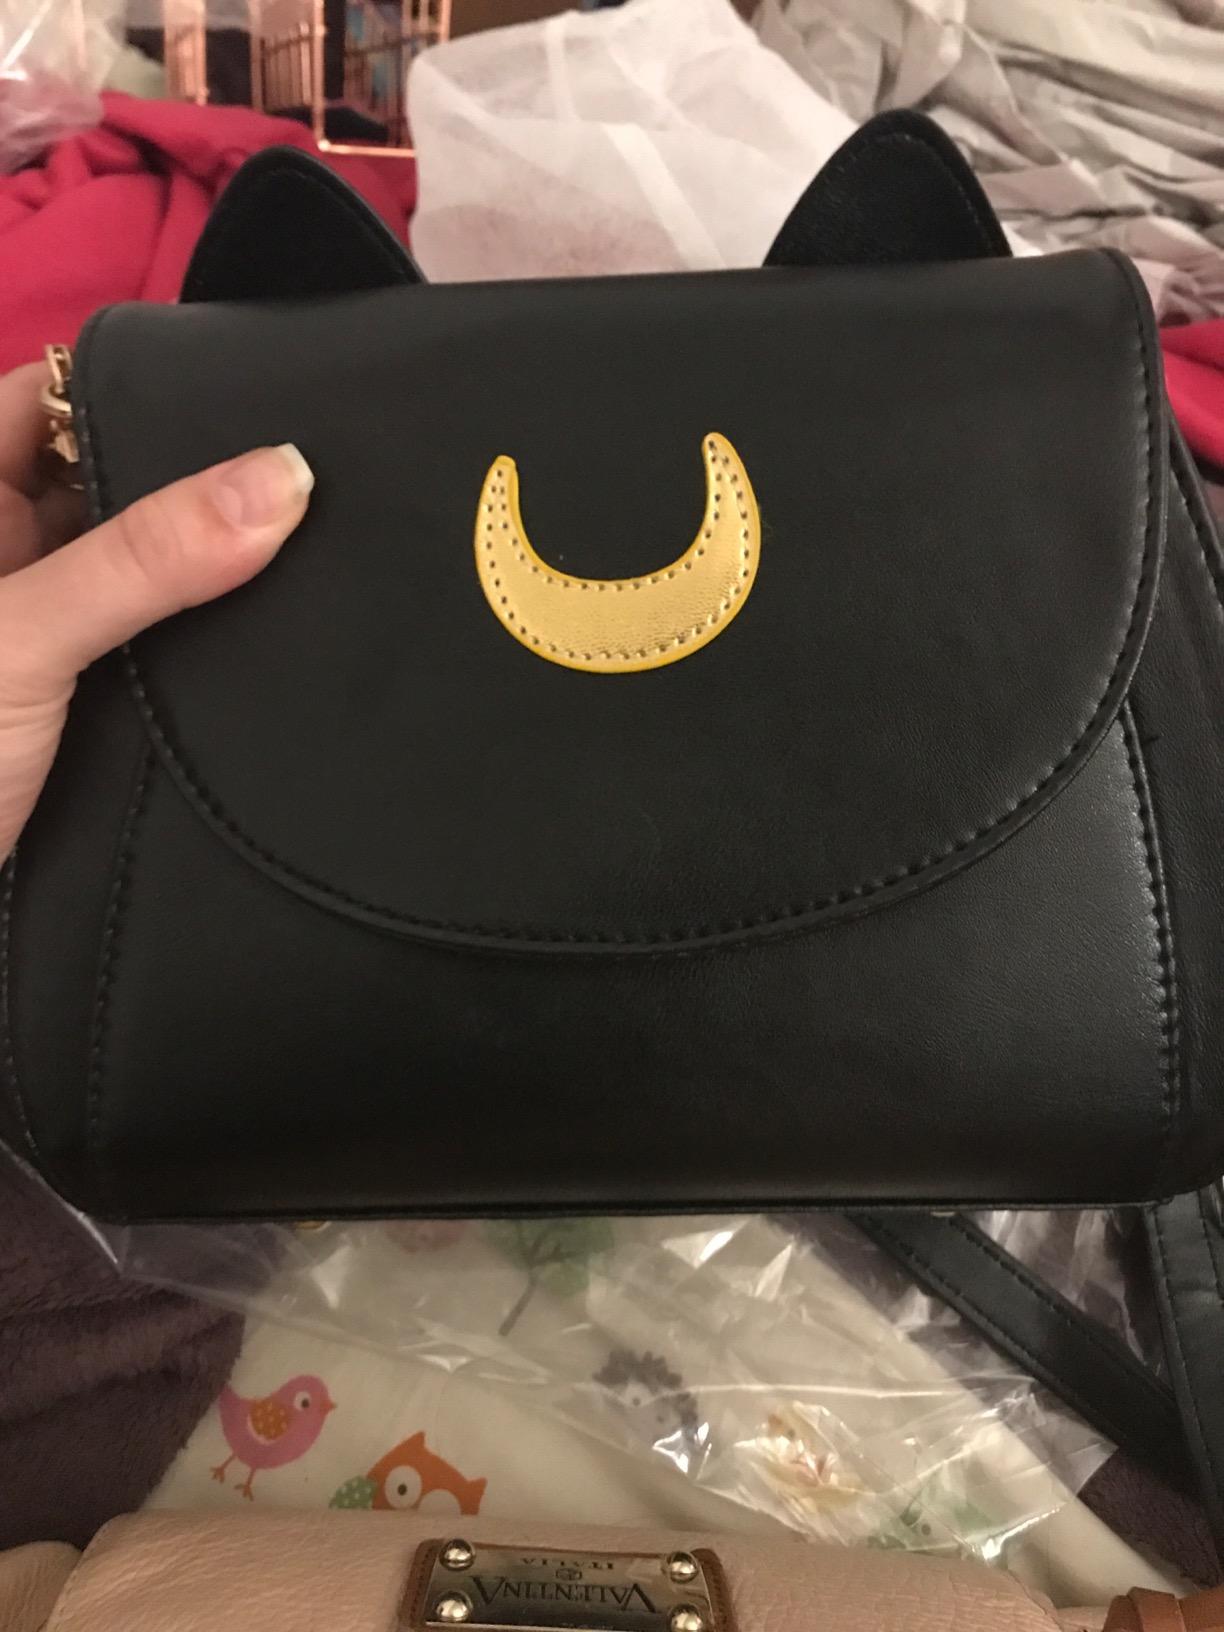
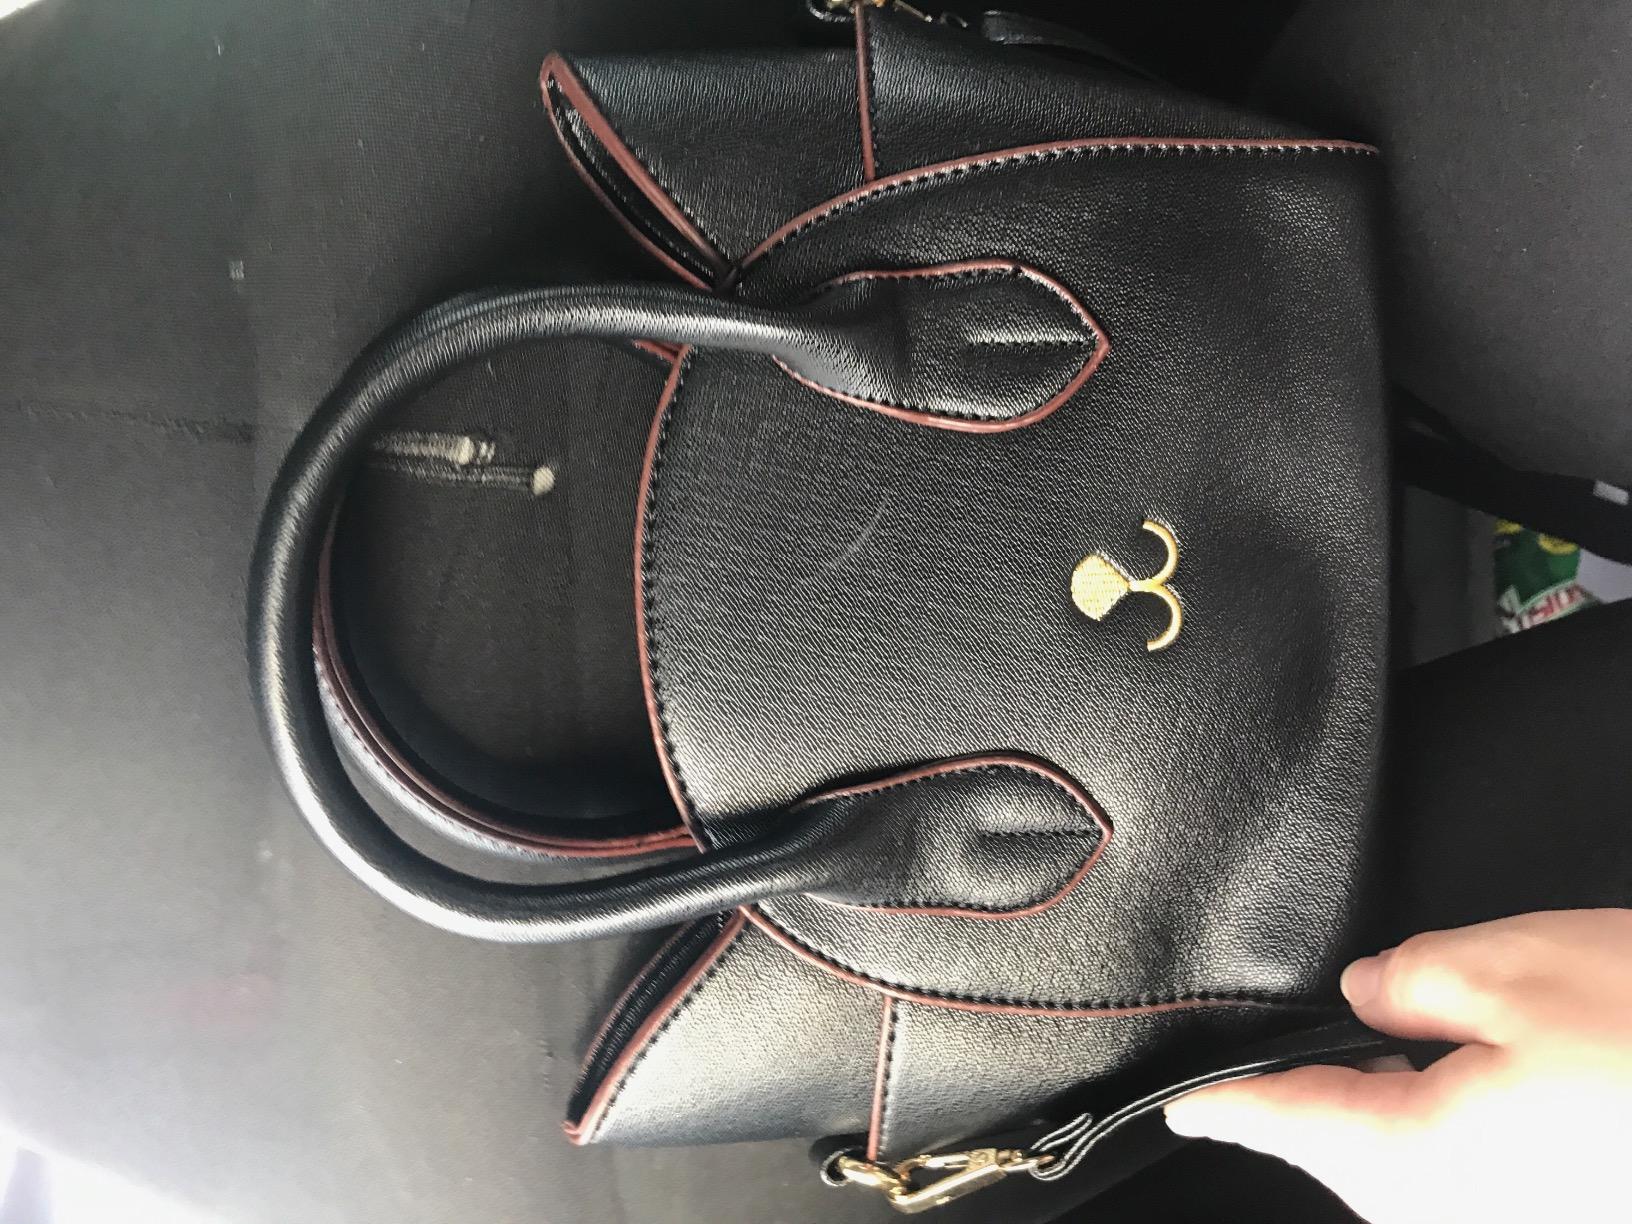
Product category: accessories_handbag
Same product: no